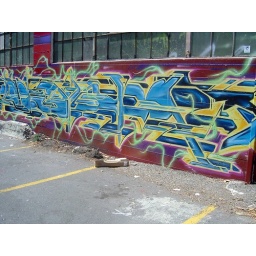
A production piece done by cats from MSK, AWR. It was also spotted in San Fran